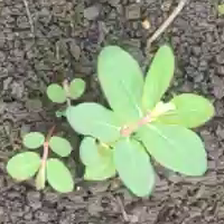
Weed species: Choti_dudhi_(Euphorbia_hirta)